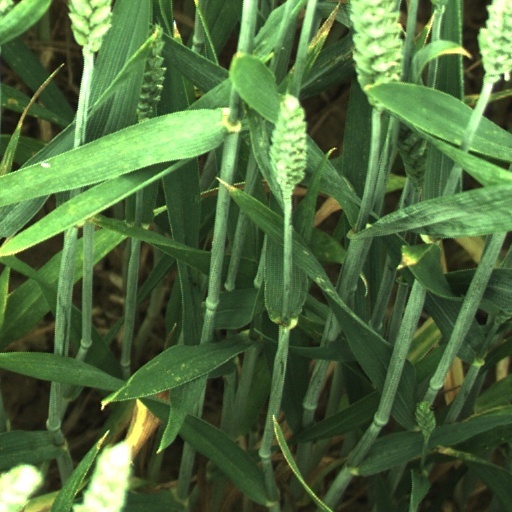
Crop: wheat